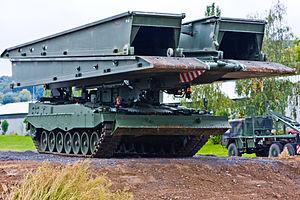
Le char pont rapide Iguane, en allemand Panzerschnellbrücke Leguan, est un char du génie lanceur de pont allemand. Il est intégré au sein de formations du génie militaire.
Le Leopard 2 est un char de combat allemand développé initialement pour remplacer les M48 Patton utilisés par la Bundeswehr et évoluer aux côtés du Leopard 1 déjà en service.
Les équipements de l'Armée suisse, rassemblent différentes sortes de véhicules, des chars de combat, des véhicules de transport de troupe ainsi que des hélicoptères de transport et des avions de combat en service dans les Forces terrestres ou les Forces aériennes.
La Heer est la composante terrestre de la Bundeswehr allemande. Plus généralement, le substantif allemand « Heer » désigne l'armée de terre d'un pays.